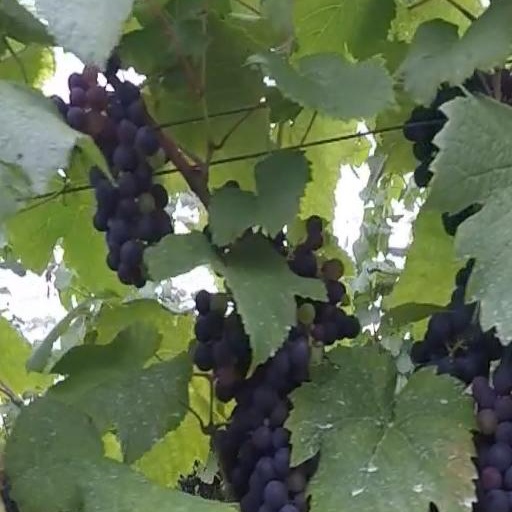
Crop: grape